Saint Giles Church, Nymburk

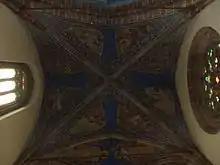
The presbytery – interior

The vault in the presbytery has frescoes called "Czech heaven" finished in 1915 by artist Artuš Scheiner. On the apse vault are visible signs of four evangelists. And in the vault next to the nave are frescoes of cherubs playing on musical instruments. To the presbytery belongs old sacristy and the chapel of Virgin Mary of Vienna. From the outside they are joined as one object and there is no buttress between them. Here is a window with pointed arch and a simple tracery bringing light into the chapel. For lighting up the sacristy there are two windows one with pointed arch and the second one circular. The old sacristy has two fields of the ribbed vault newly built by Kamil Hilbert. By the southern side of the presbytery is located the contemporary sacristy. Light goes inside through couple windows with oblique jambs and tracery. The sacristy has two ribbed cross-vault fields. Ribs there have a wedge profile. Ribs are loaded by canopy corbels. Remains of two frescoes are here and a well-preserved inscription on the wall. Next to the sacristy is a porch, added at the beginning of the 16th century. The porch has a simple late-Gothic portal. The portal was reconstructed in the 20th century, has two masks on the sides by a sculptor Stanislav Sucharda and is finished with a final. In the southern porch was a star rib vault as it was under the white tower, but Kamil Hilbert removed it. Probably the most impressive part of the whole structure is the original southern portal of the presbytery, with its massive pointed arch running deep into the wall. The portal jamb is highly decorated with pear shaped, cylindrical and rectangular profiled shafts. The arch is decorated from the outside with a belt of plastic grapes leaves. In the tympanum above the portal is a sculpture of Ottokar II, made by the sculptor S. Sucharda. From his workshop also came a coat of arms of the Czech kingdom and the town Nymburk, placed on walls in the southern porch.